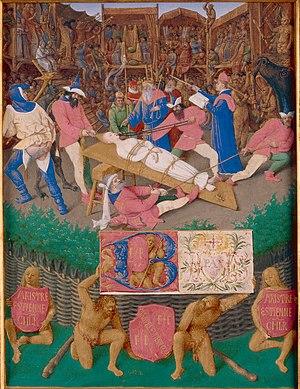
Sainte Apolline, Heures d'Étienne Chevalier, enluminées par Jean Fouquet. Musée Condé, Chantilly. Fouquet a mis en scène le martyre de sainte Apolline comme un mystère. Un rideau d'arbres doublé d'un clayonnage limite le devant de la scène. Avec des gestes démonstratifs, les bourreaux, sur l'ordre de Dèce, ligotent la martyre, lui immobilisent la tête en tirant ses cheveux et lui arrachent les dents. Tandis qu'un fou, au geste obscène, déambule avec sa marotte, le régisseur, baguette en main, dirige l'ensemble du jeu et les musiciens. Décor et tribunes ferment le théâtre
La représentation sacrée est un genre théâtral de thème religieux. En Italie, il se développe au XVᵉ siècle, en Toscane.
L'homme sauvage est une figure qui apparaît dans l'art et littérature dans l'Europe médiévale, aux alentours du XIIᵉ siècle. Couvert de poils et souvent armé d'un gourdin, cet être anthropomorphe représente le lien entre l'humanité et l'animalité, entre le sauvage et le civilisé. Selon Jacques Le Goff,
Le Livre d'heures d'Étienne Chevalier est un ancien livre d'heures manuscrit, œuvre de Jean Fouquet réalisée entre 1452 et 1460. Aujourd'hui en grande partie détruit, seuls 49 feuillets contenant 47 miniatures subsistent, dispersés dans huit lieux de conservation différents en Europe et aux États-Unis. Quarante de ces feuillets sont exposés au musée Condé à Chantilly.